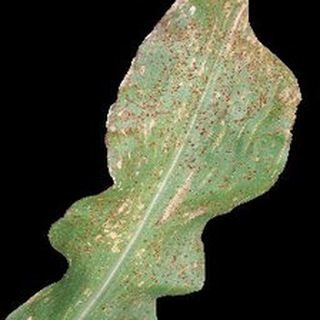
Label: corn_common_rust